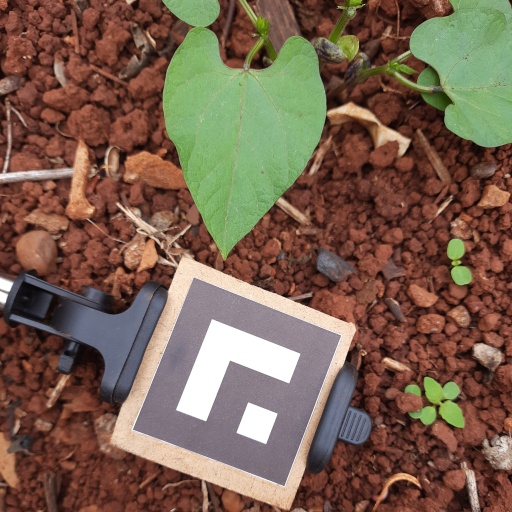
Observations: wavy surface, no eating holes, under shade